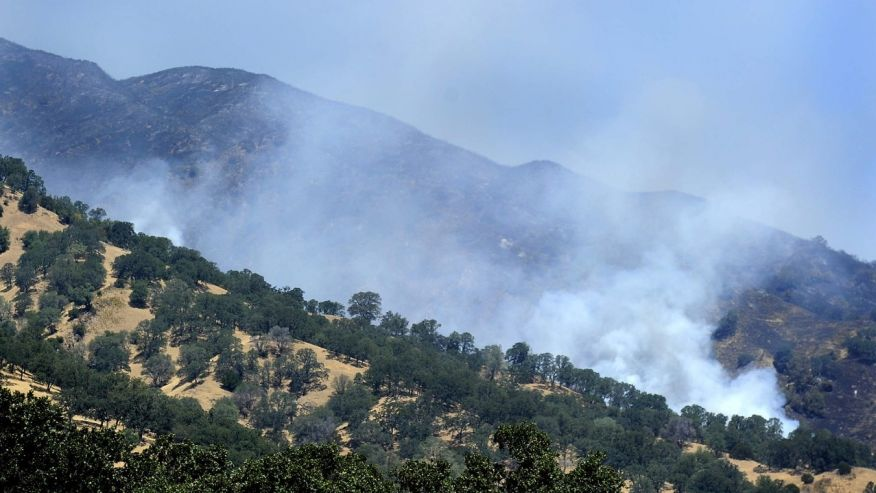
Fire: no
Smoke: yes